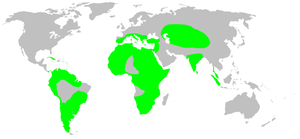
Les Palpimanidae sont une famille d'araignées aranéomorphes.